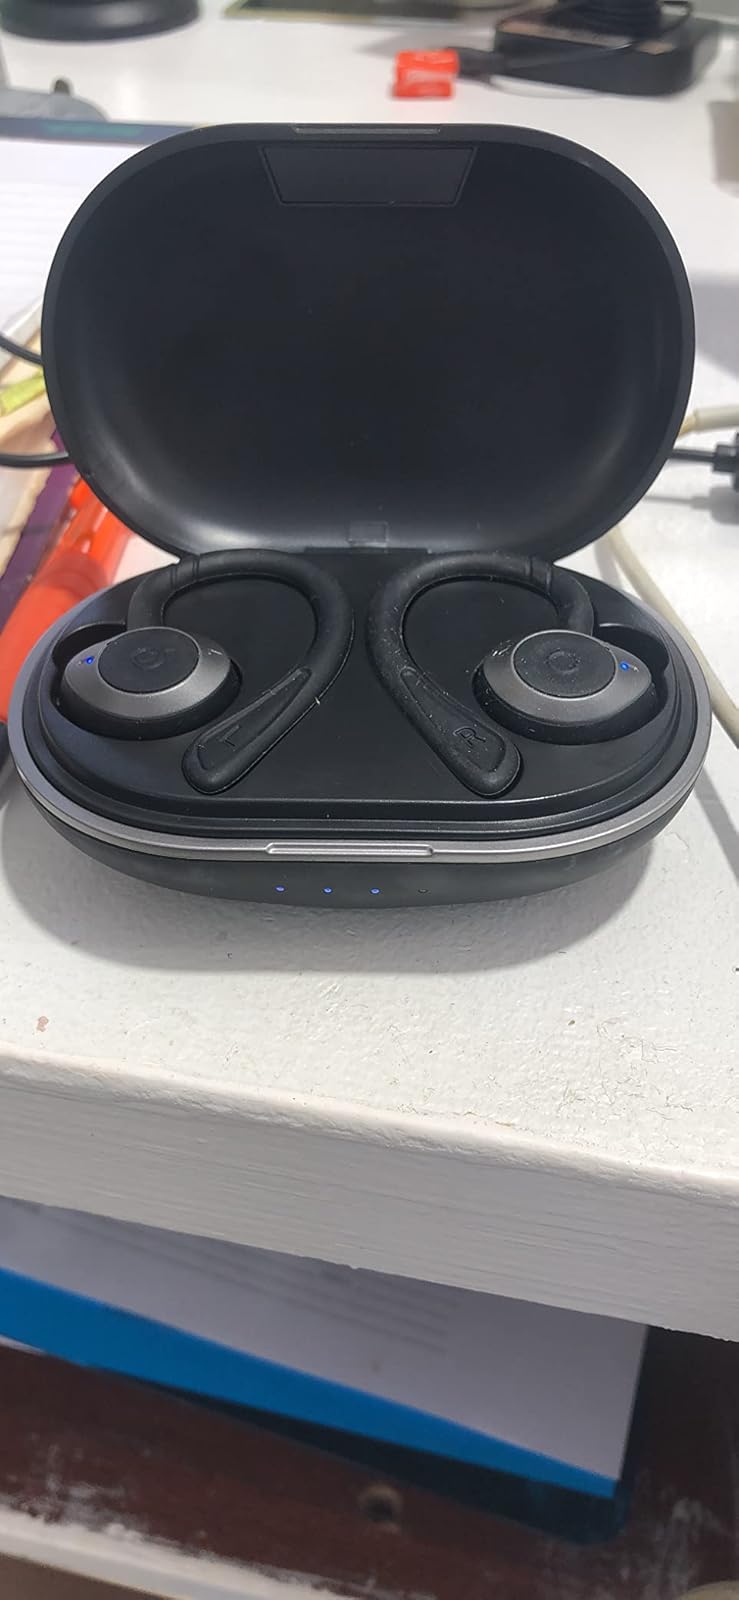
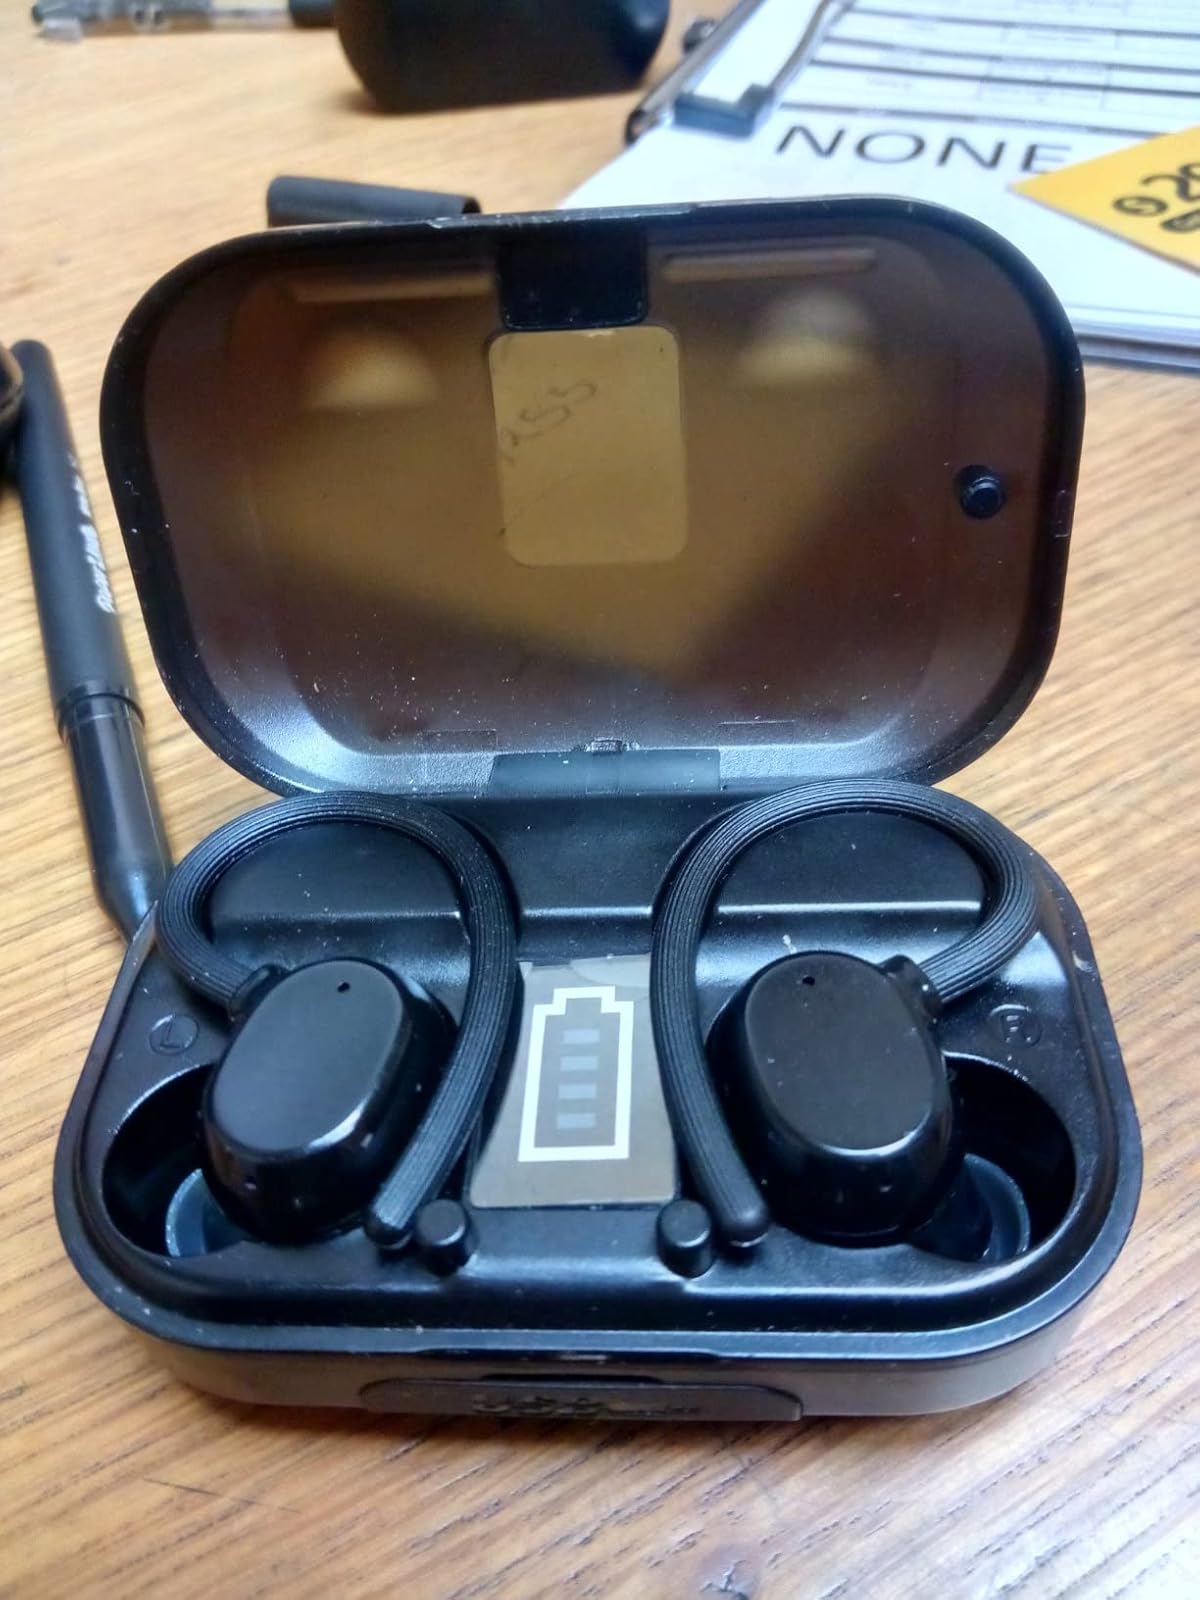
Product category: earbuds
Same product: no